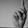
ASL letter: K